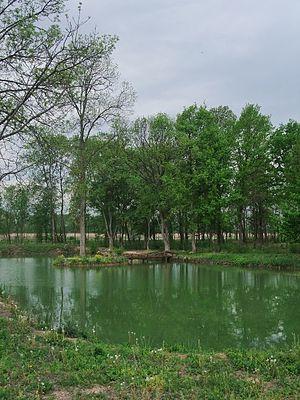
Cet article recense les zones humides de Bosnie-Herzégovine concernées par la convention de Ramsar.
Selon la Loi sur la protection de la nature promulguée en 1965, les aires protégées de Bosnie-Herzégovine sont réparties en 9 catégories : les réserves naturelles intégrales, les réserves naturelles gérées, les parcs nationaux, les réserves spéciales, les réserves de paysages naturels, les espèces de plantes, les espèces animales, les monuments naturels et les monuments commémoratifs. En 2003, la catégorie des monuments naturels commémoratifs a disparu et, en 2008, celle des parcs naturels a été créée.